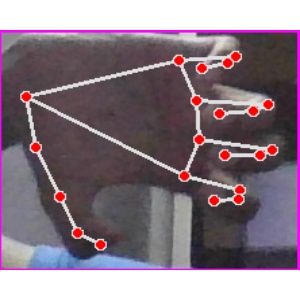
अक्षर: त